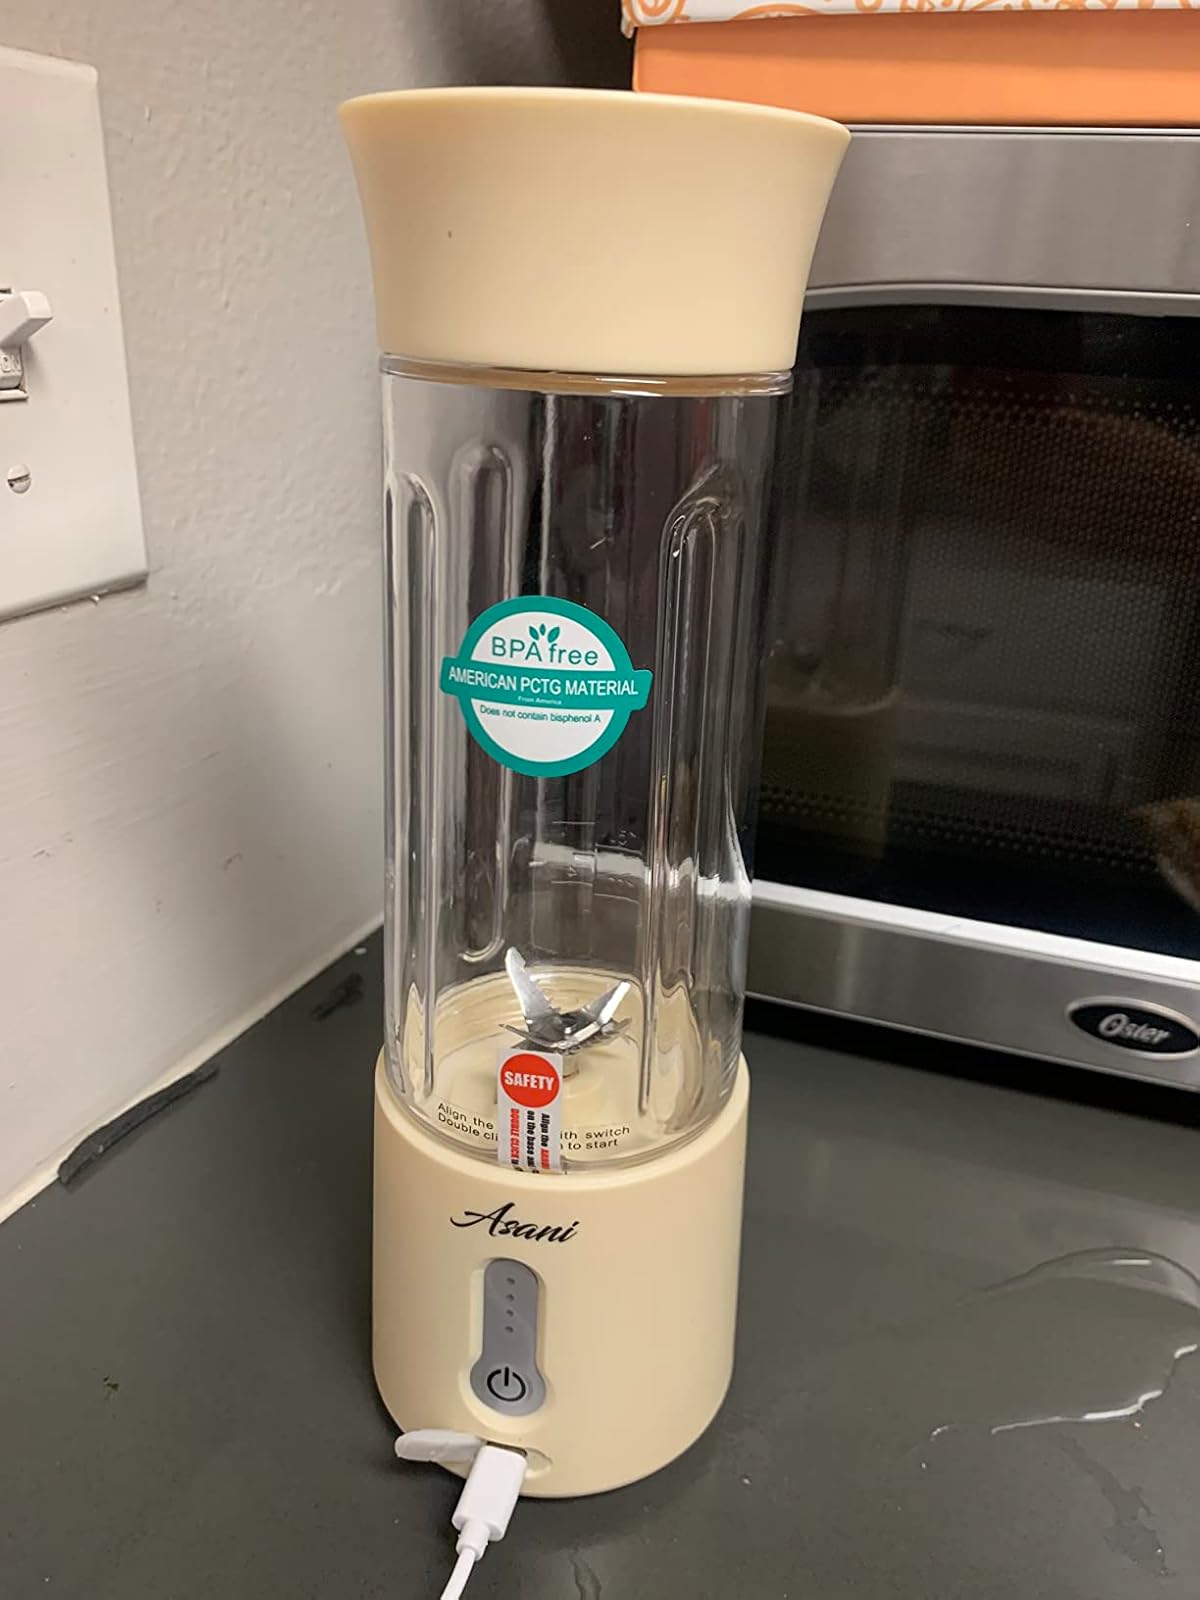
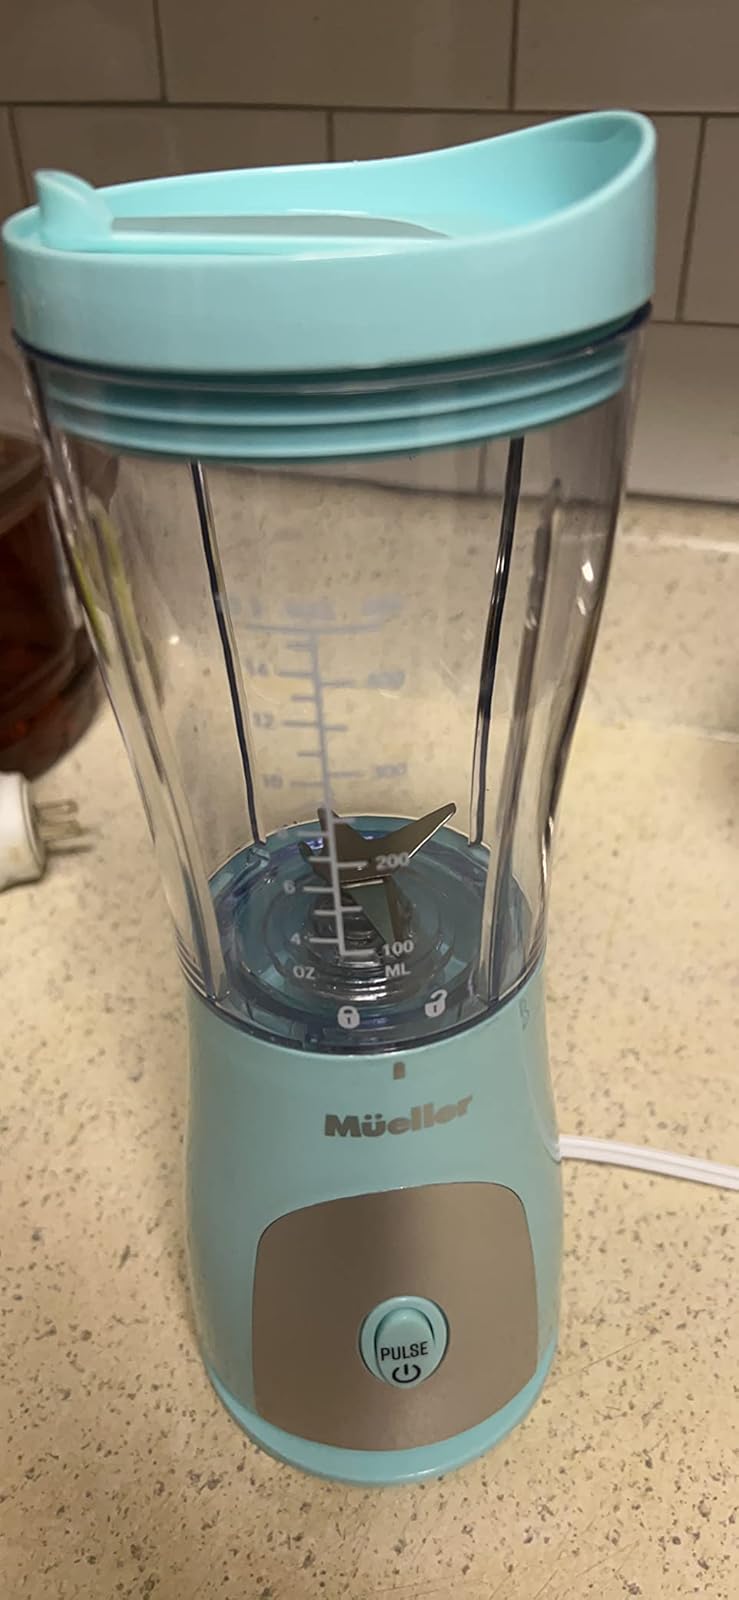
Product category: items_blender
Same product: no